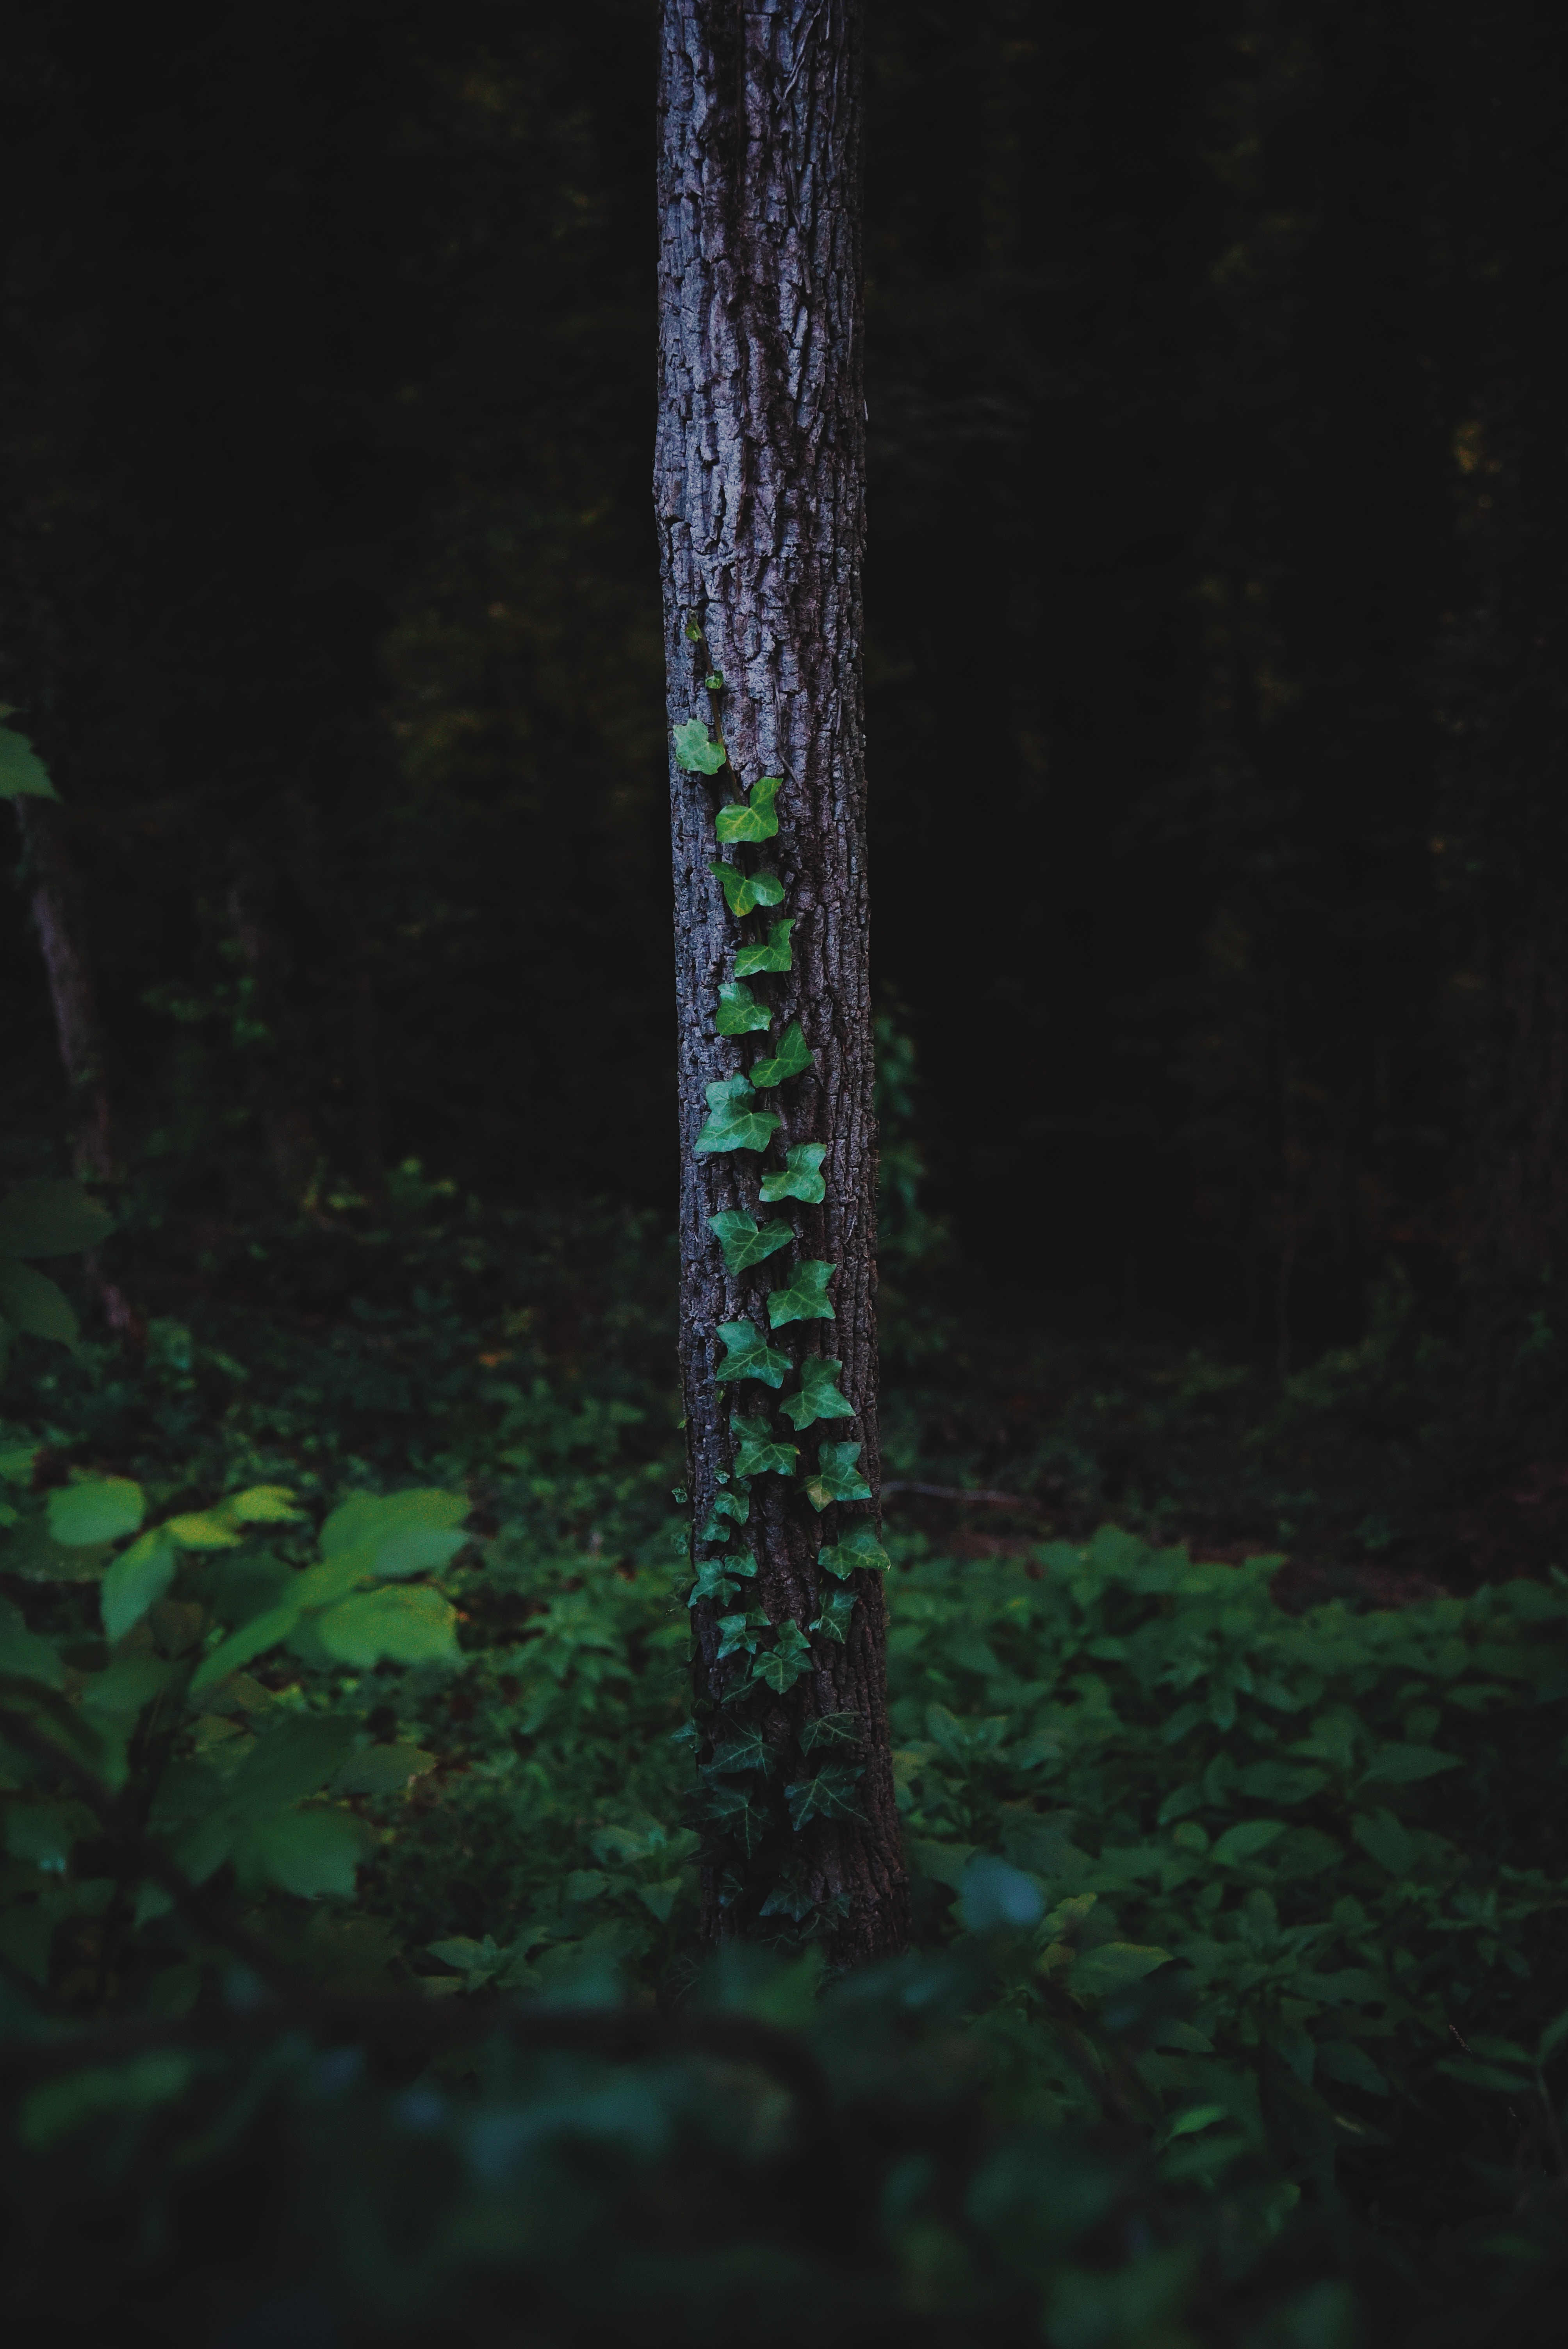
tree, water, nature, forest, grass, night, trunk, green, darkness, rainforest, woodland, midnight, ecosystem, phenomenon, biome, old growth forest